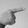
ASL letter: G